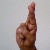
The image shows a hand gesture representing the letter 'R' in Indian Sign Language.